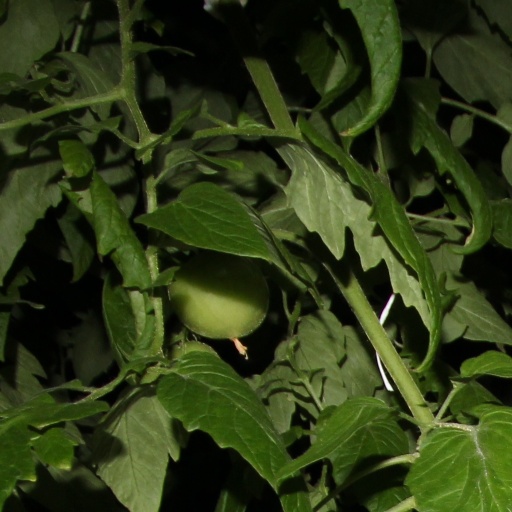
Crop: tomato